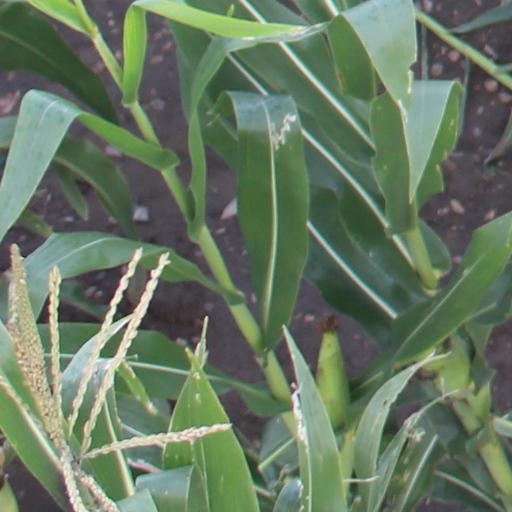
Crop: maize; corn